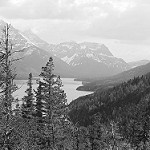
Label: B & W